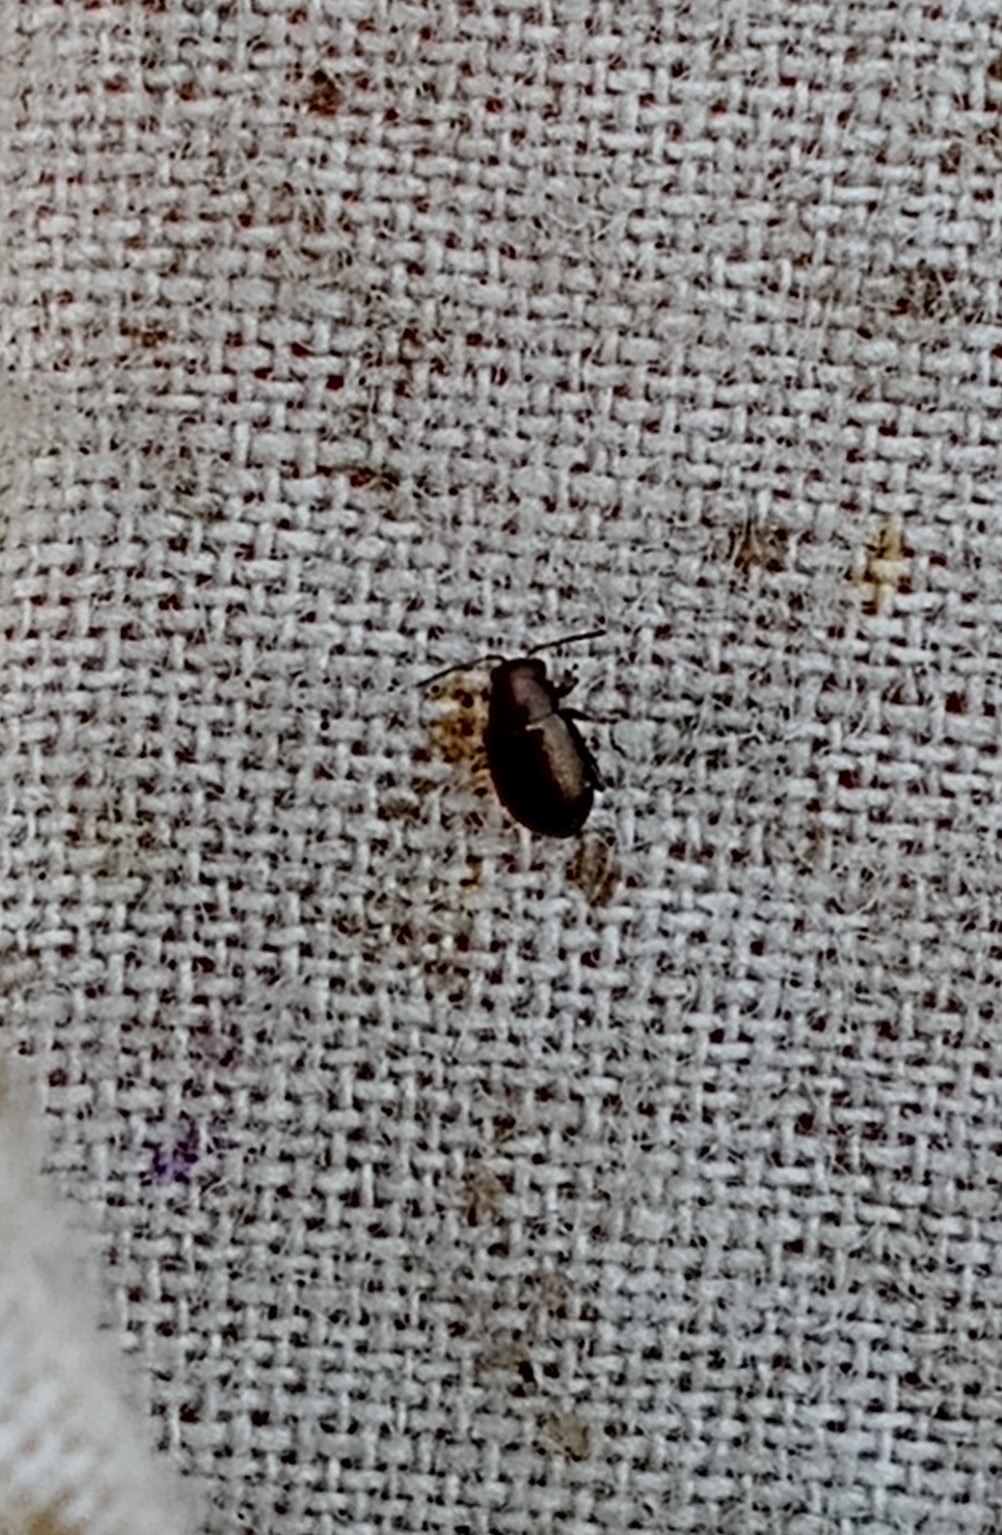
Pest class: crucifer_flea_beetle